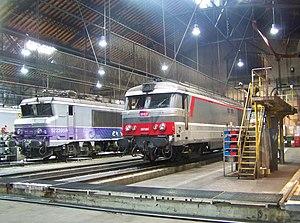
Vue d'une BB 22200 et d'une BB 67300 de la SNCF en contrôle et réparation sous l'atelier adossé à la grand rotonde ferroviaire de la ville de Chambéry en Savoie.
La gare de Chambéry - Challes-les-Eaux est une gare ferroviaire française des lignes de Culoz à Modane et de Saint-André-le-Gaz à Chambéry, située sur le territoire de commune de Chambéry, dans le département de la Savoie, en région Auvergne-Rhône-Alpes.